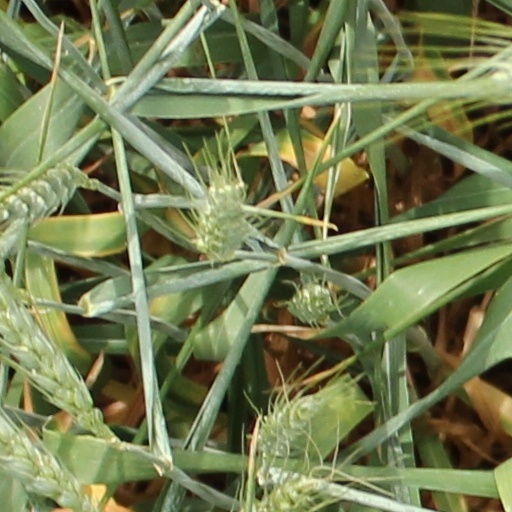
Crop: wheat